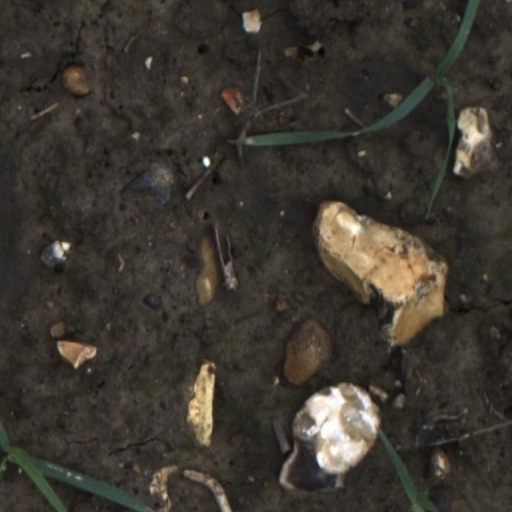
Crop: wheat